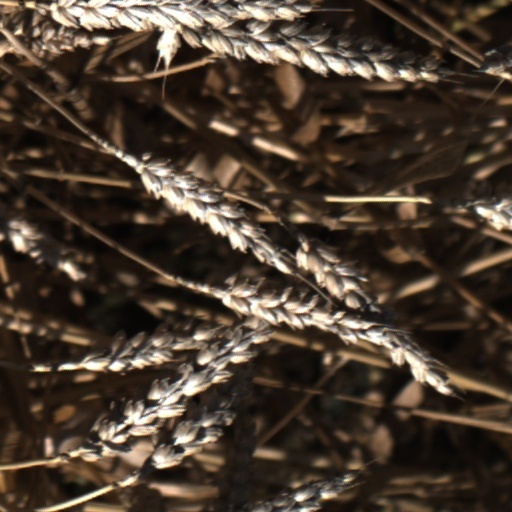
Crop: wheat